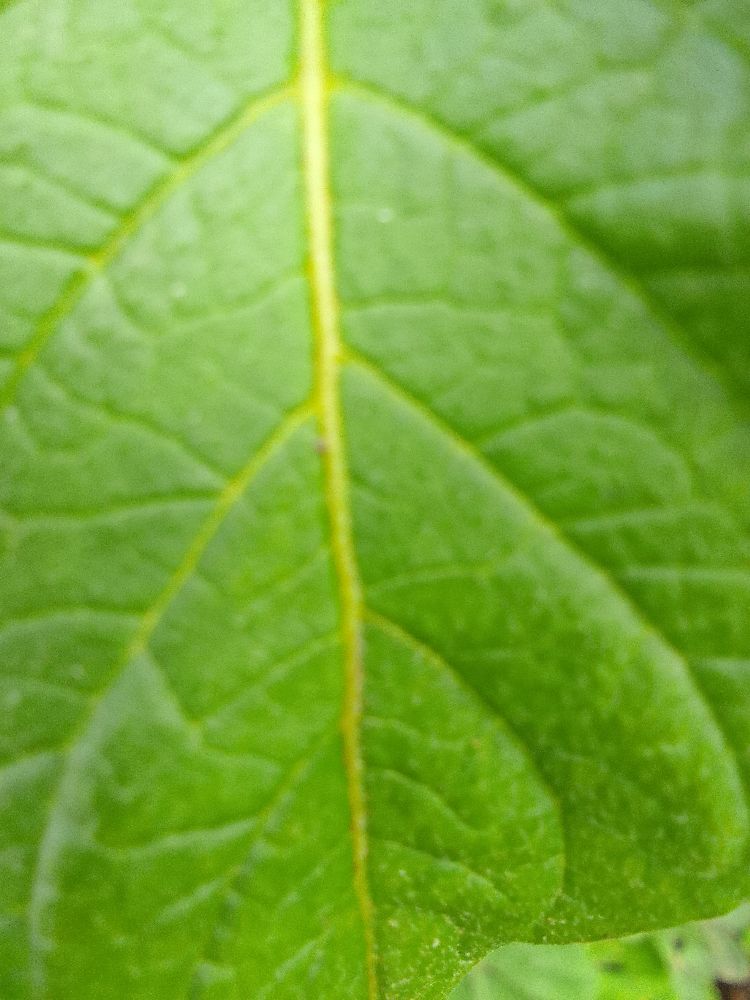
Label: Healthy